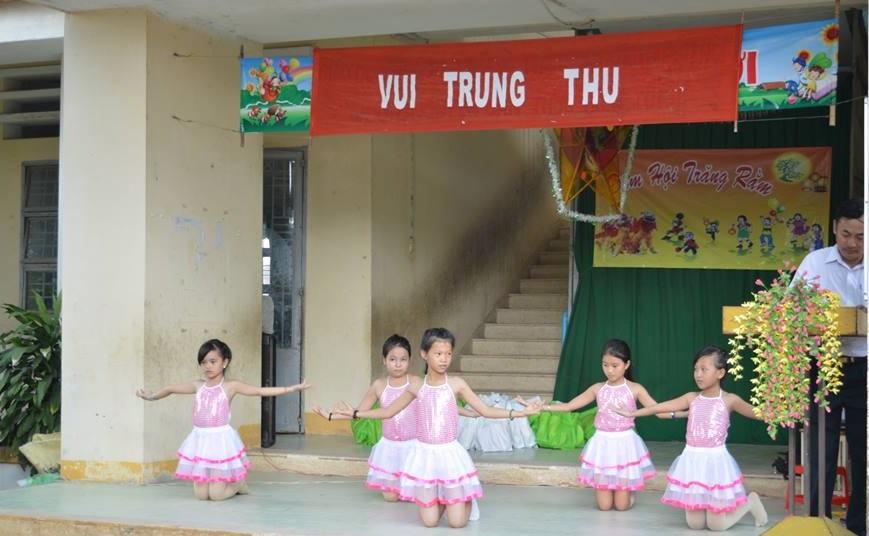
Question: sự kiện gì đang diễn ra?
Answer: sự kiện trung thu